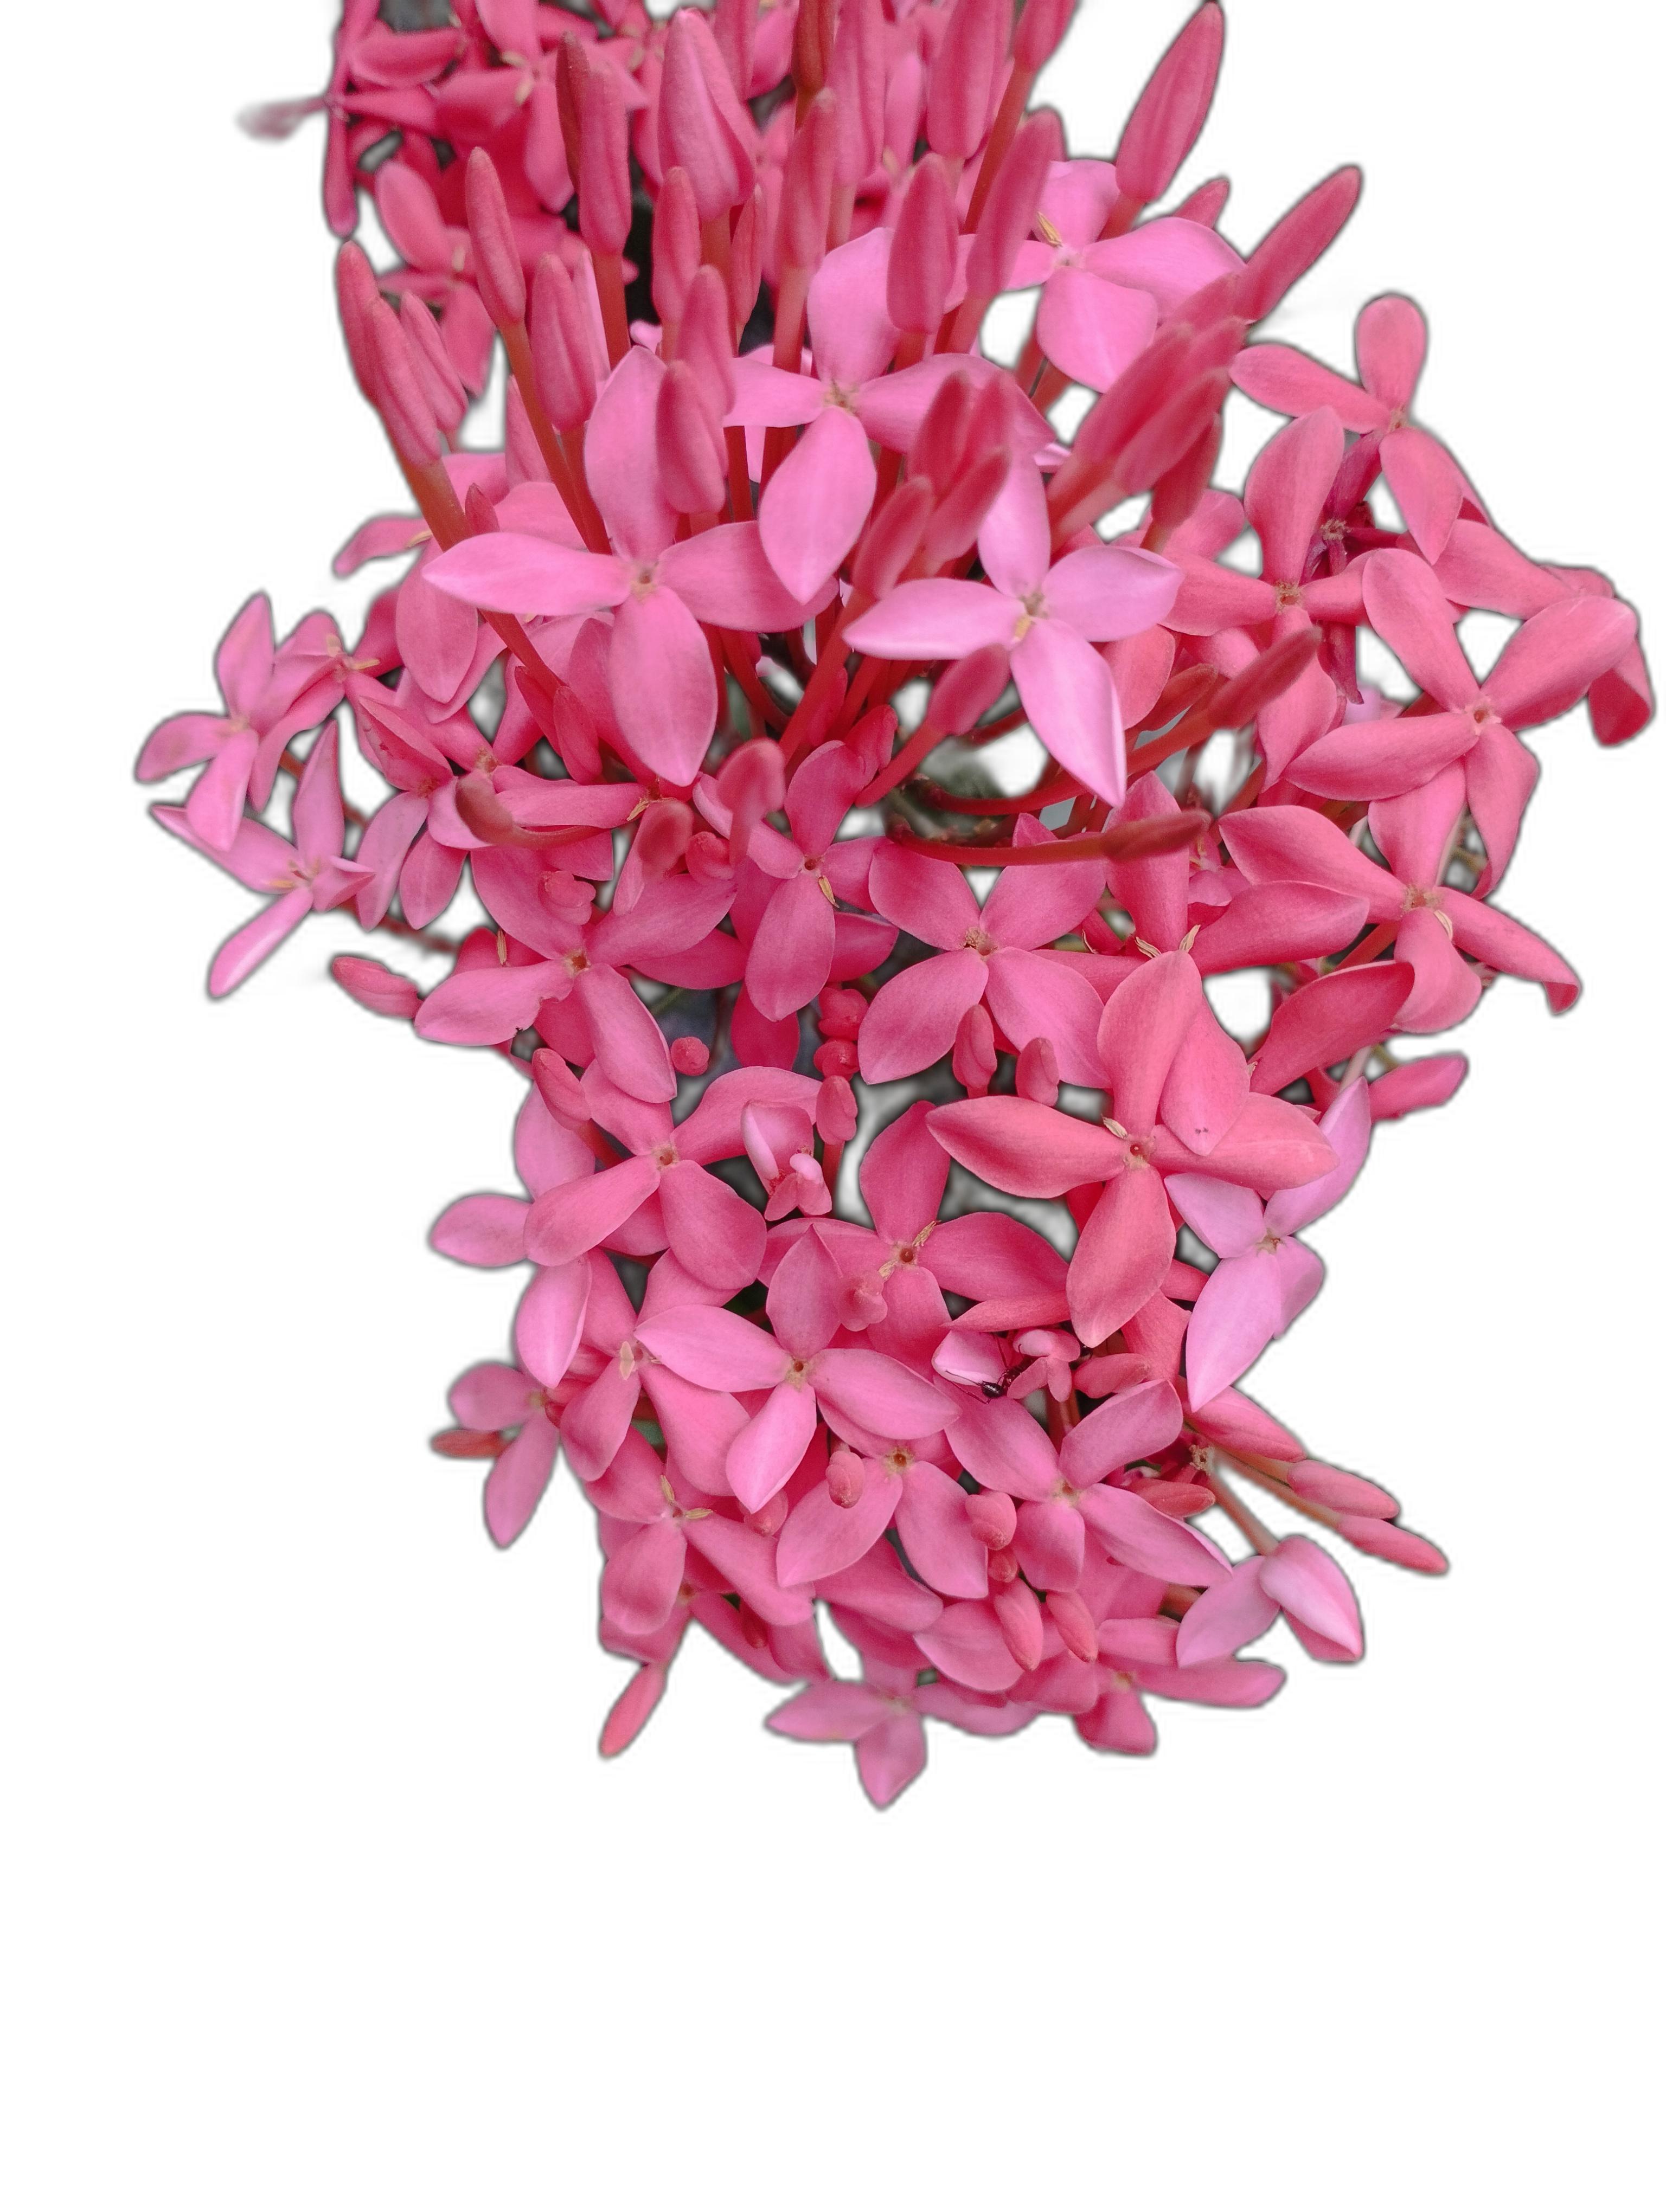
Label: Jungle geranium